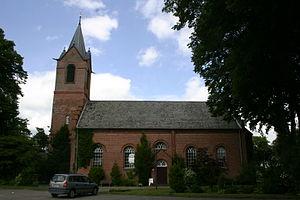
Jheringsfehn est un quartier de la commune allemande de Moormerland, dans l'arrondissement de Leer, Land de Basse-Saxe.